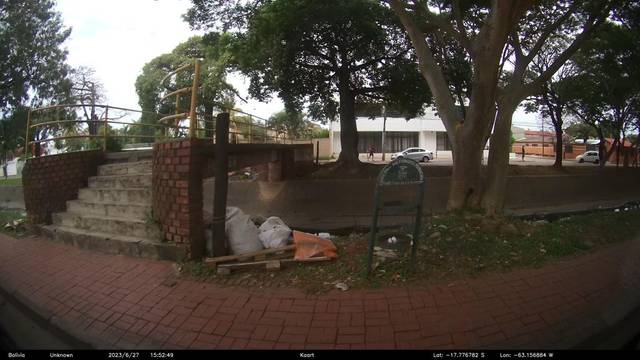
Region: Bolivia
Coordinates: -17.777, -63.157